R. L. Paschal High School

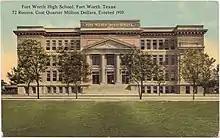
Postcard of Fort Worth High School, undated

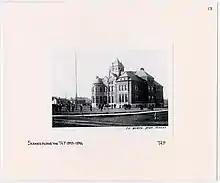
Fort Worth High School Photographed in 1895-96

The school originated as the city's first secondary school, Fort Worth High School, which opened in 1882. Fort Worth High School was originally located at 200 Jennings. Robert Lee Paschal, an attorney from North Carolina, became head teacher in 1906. Briefly known as Central High School, it moved to its current location on Forest Park Boulevard in 1955. When Principal Paschal retired in 1935, the school was renamed in his honor as RL Paschal High School.